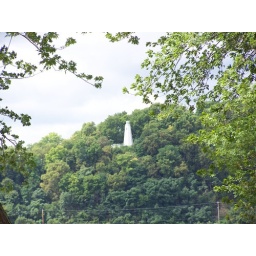
Light house over Mississippi river